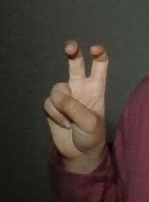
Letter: toot